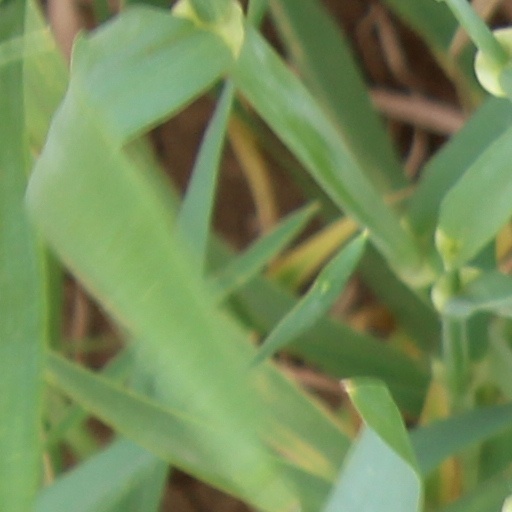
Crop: wheat